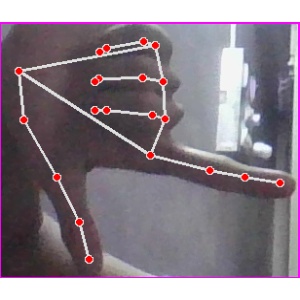
अक्षर: ख